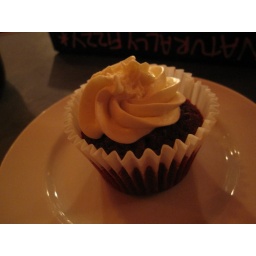
Terrior--left over Valentines cup cake (not pictured: Olive oil loaf cake with spiced apples, chocolate budino with candied hazelnuts)